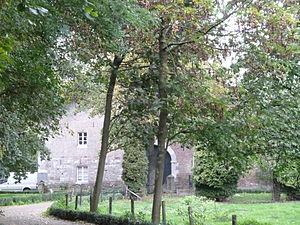
Oost-Maarland est un village néerlandais situé dans la commune d'Eijsden-Margraten, dans la province du Limbourg néerlandais.
Oost est un village et une ancienne commune de la province du Limbourg néerlandais.